Bangladesh Television

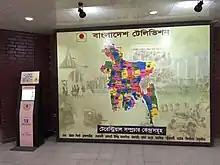
A map of Bangladesh, signifying all the television stations of BTV.

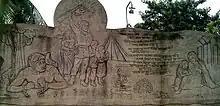
A mural on the front wall of Bangladesh Television head office.

Bangladesh Television operates two main television stations in Dhaka and Chittagong, of which the station in Dhaka is relayed nationwide via its fourteen relay stations, known as "upakendra" (উপকেন্দ্র) in Bengali, throughout Bangladesh. About 2 million television sets in the country receive signals from BTV, which covers more than 90% of the Bangladeshi area. VHF Band III, UHF Band IV, and UHF Band V are reserved for use by Bangladesh Television.